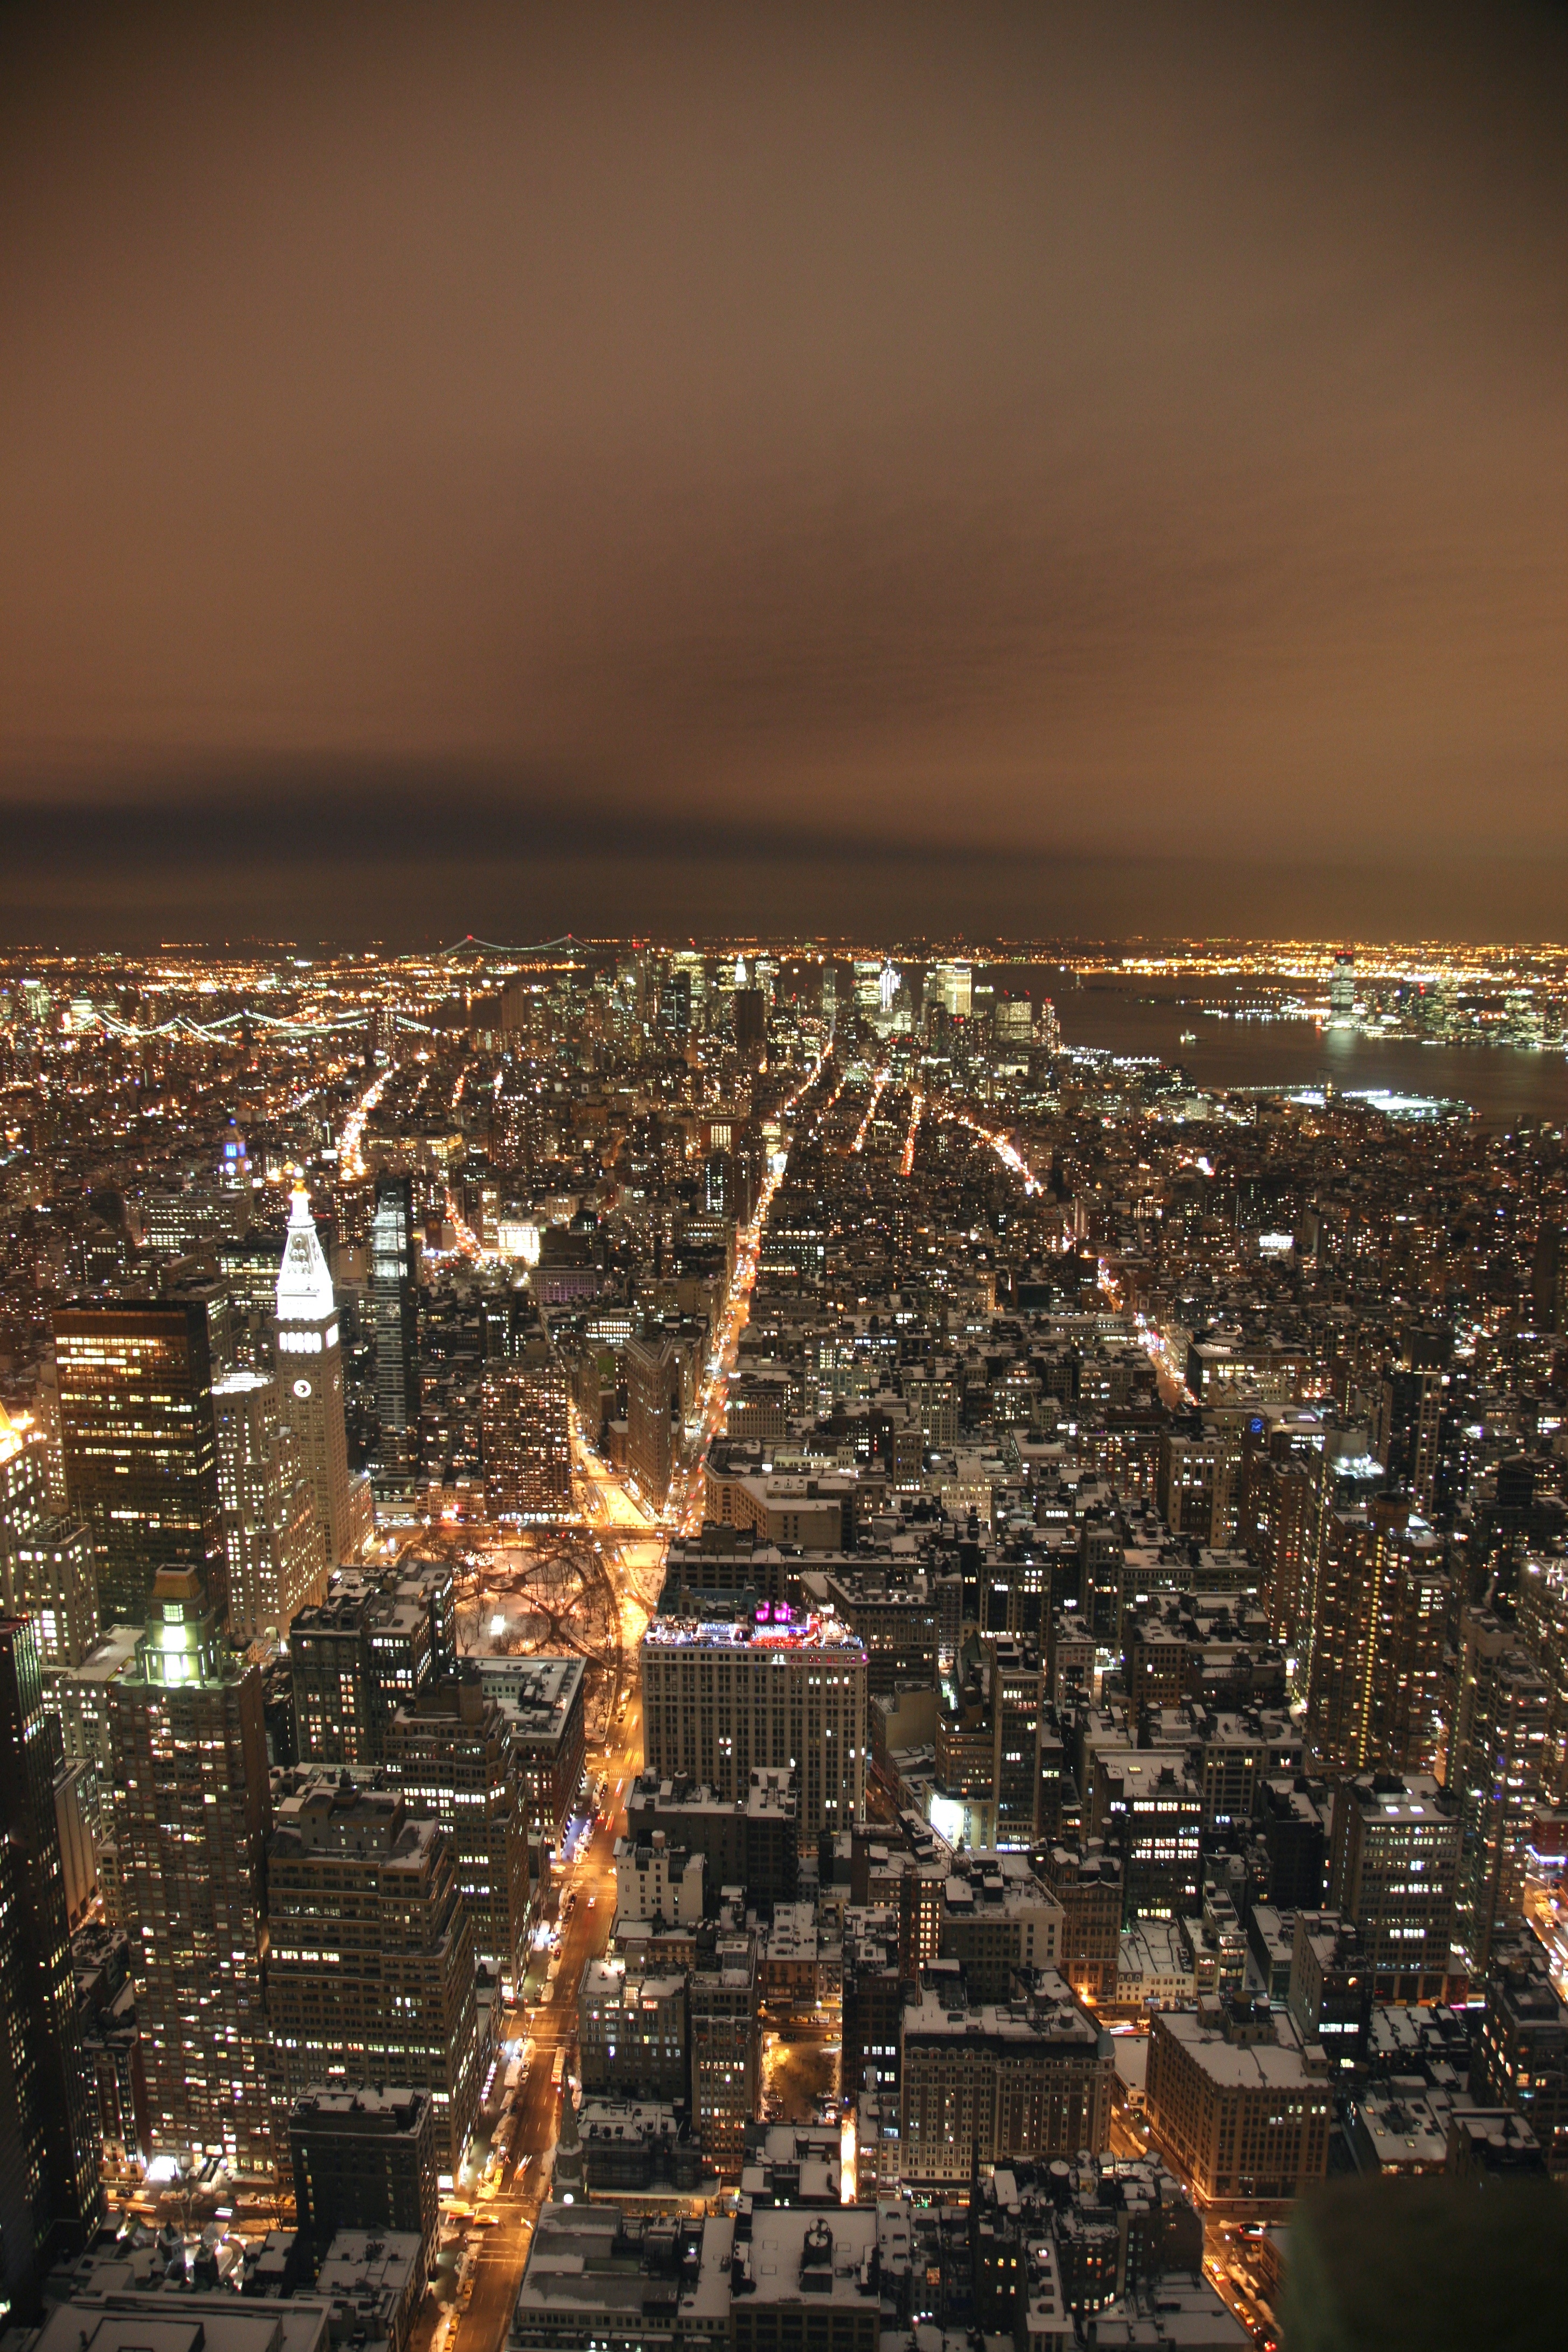
skyline, night, city, skyscraper, manhattan, cityscape, downtown, dusk, evening, reflection, nyc, newyork, empirestatebuilding, newyorkcity, ny, metropolis, empirestate, skycraper, aerial photography, urban area, human settlement, atmosphere of earth